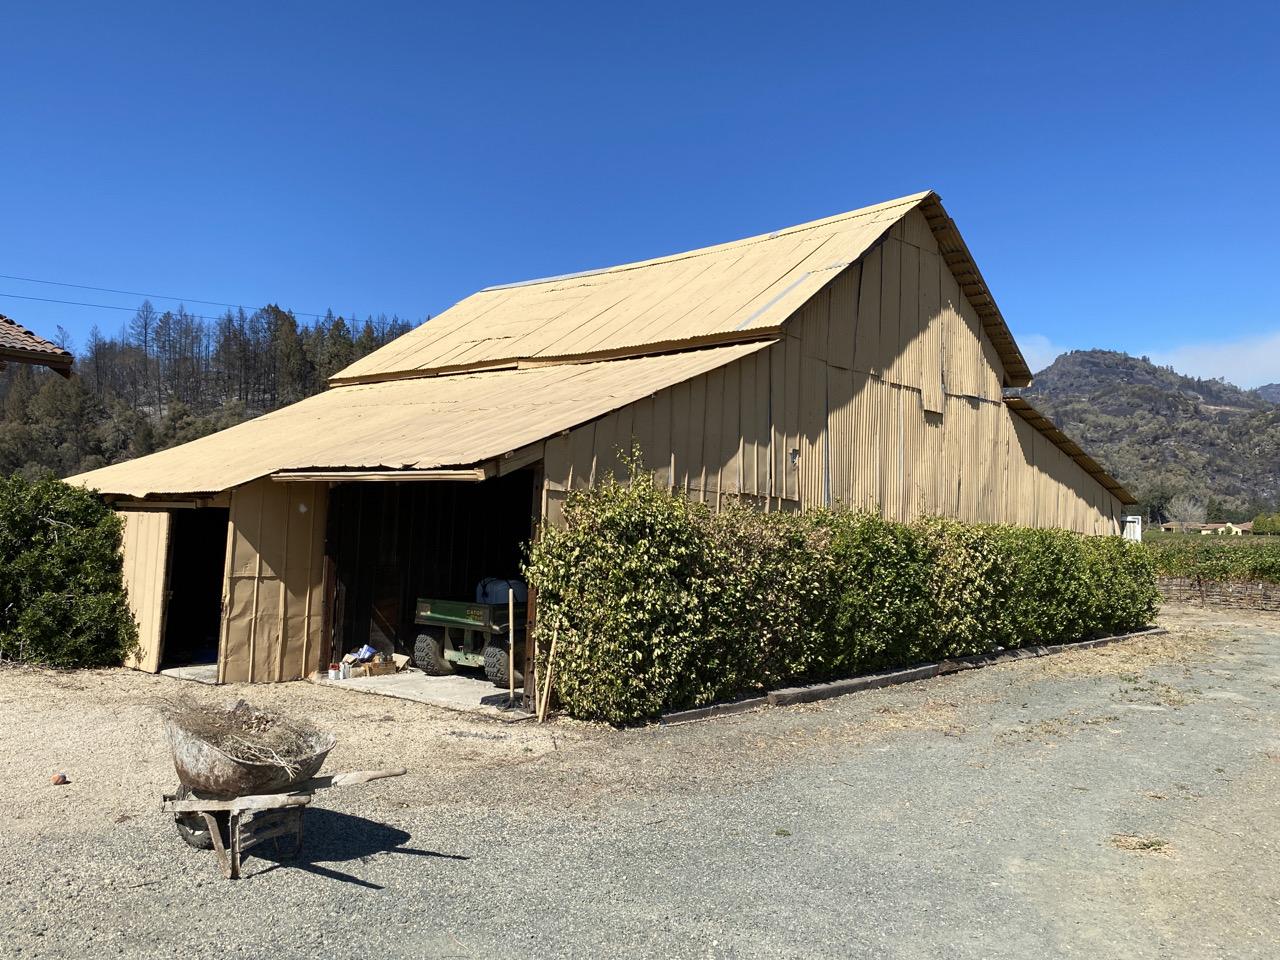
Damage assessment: no_damage